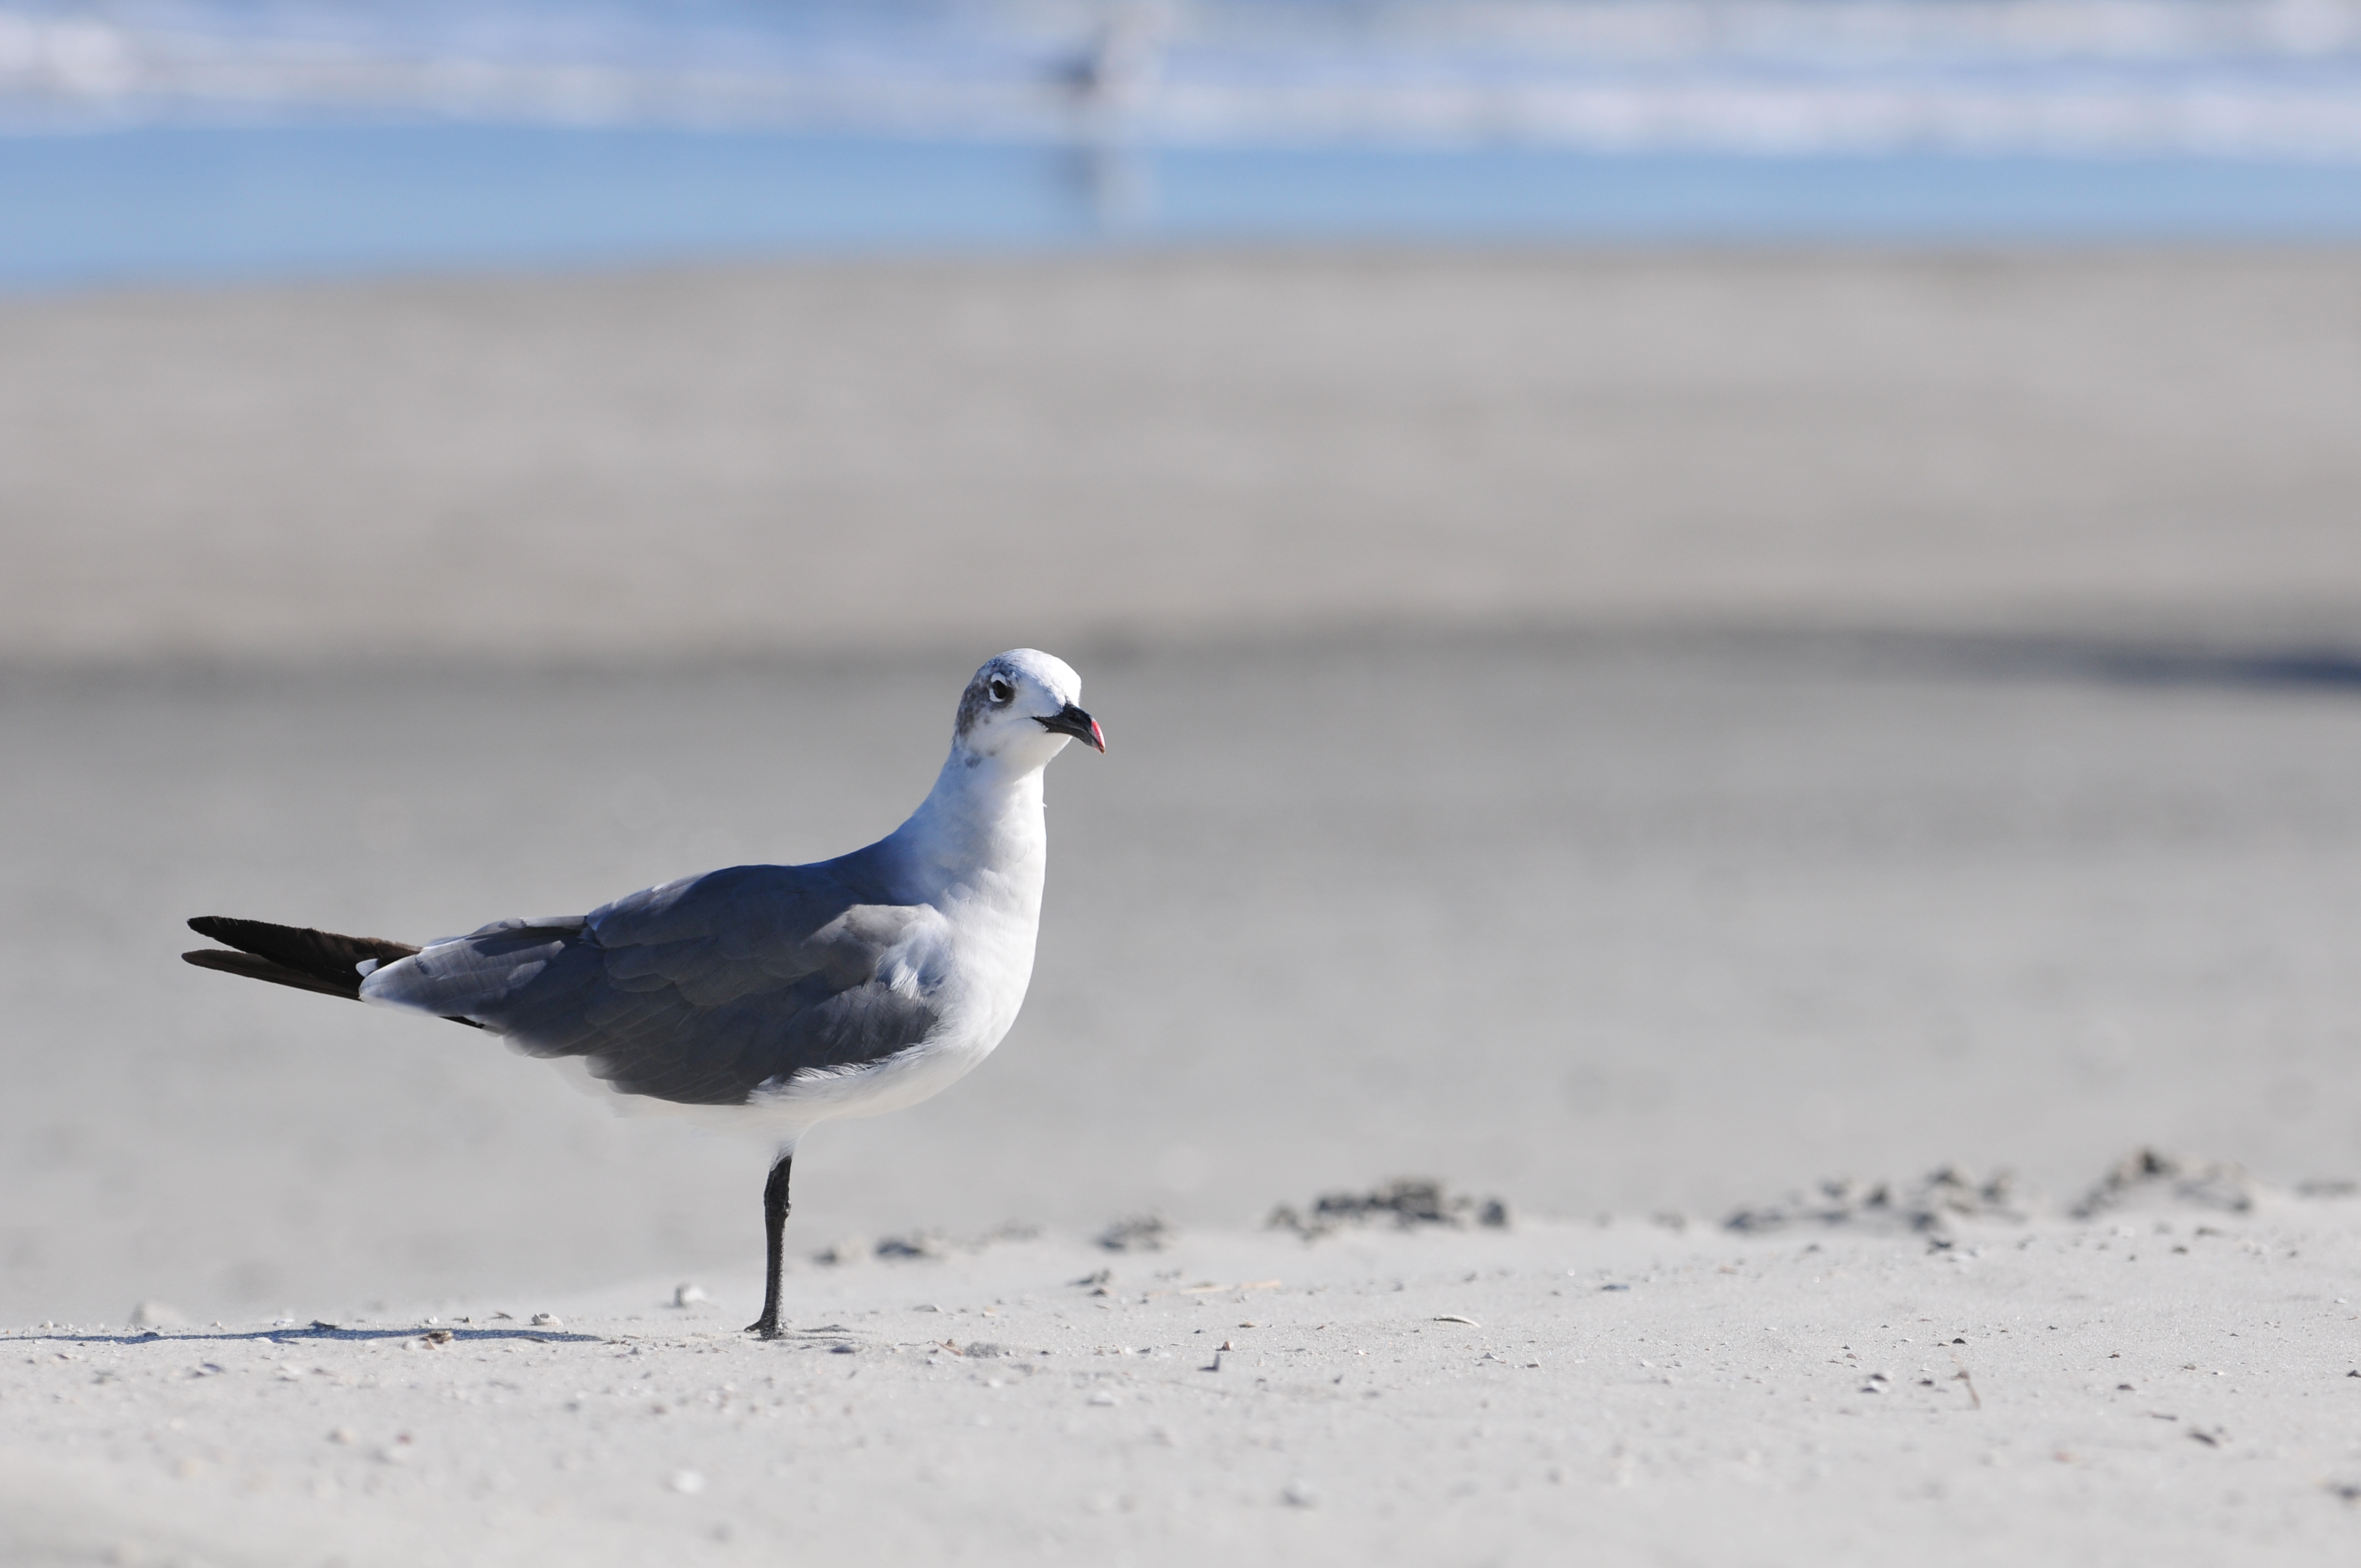
sunset beach, seagull, bird, gull, seabird, beak, shore, charadriiformes, feather, sky, wave, sand, sea, water